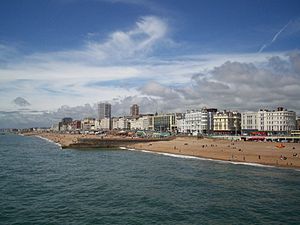
Brighton
Brighton er en kystby by i East Sussex i det sydøstlige England med ca. 273.400 indbyggere. Byen er vokset sammen med byen Hove og tilsammen udgør disse to byen Brighton & Hove.